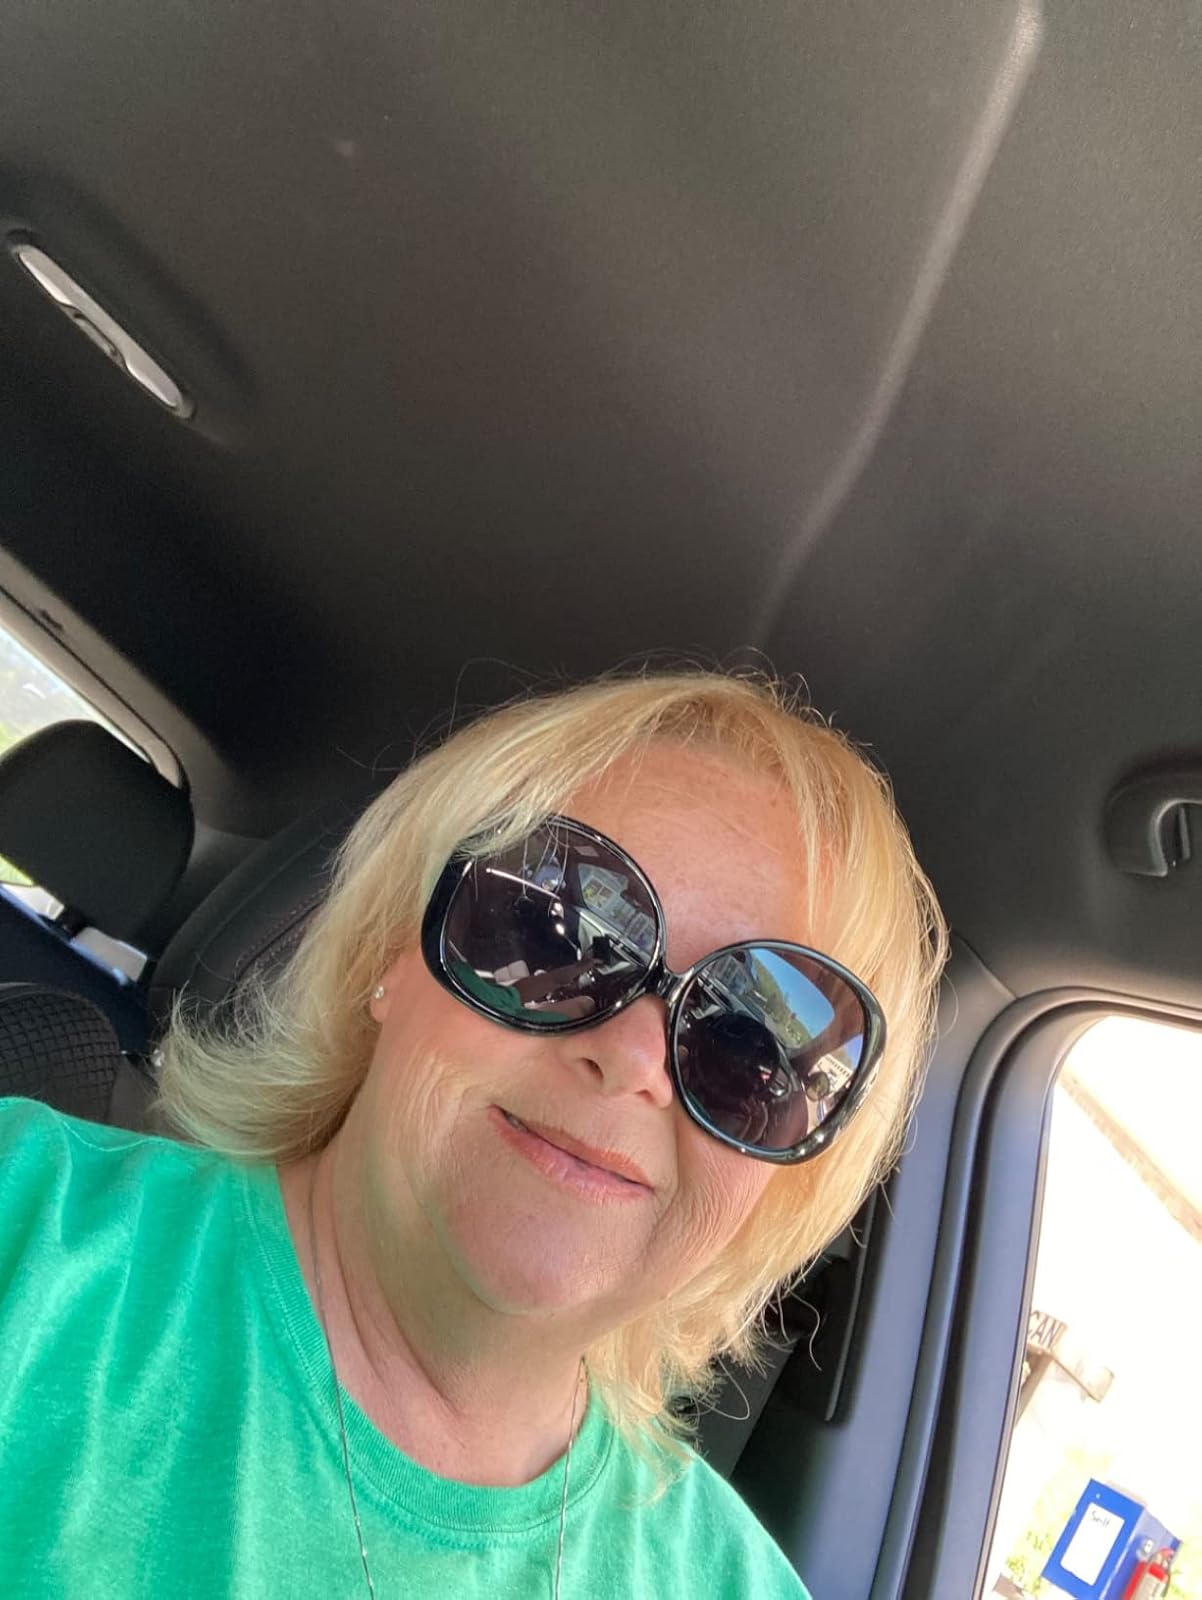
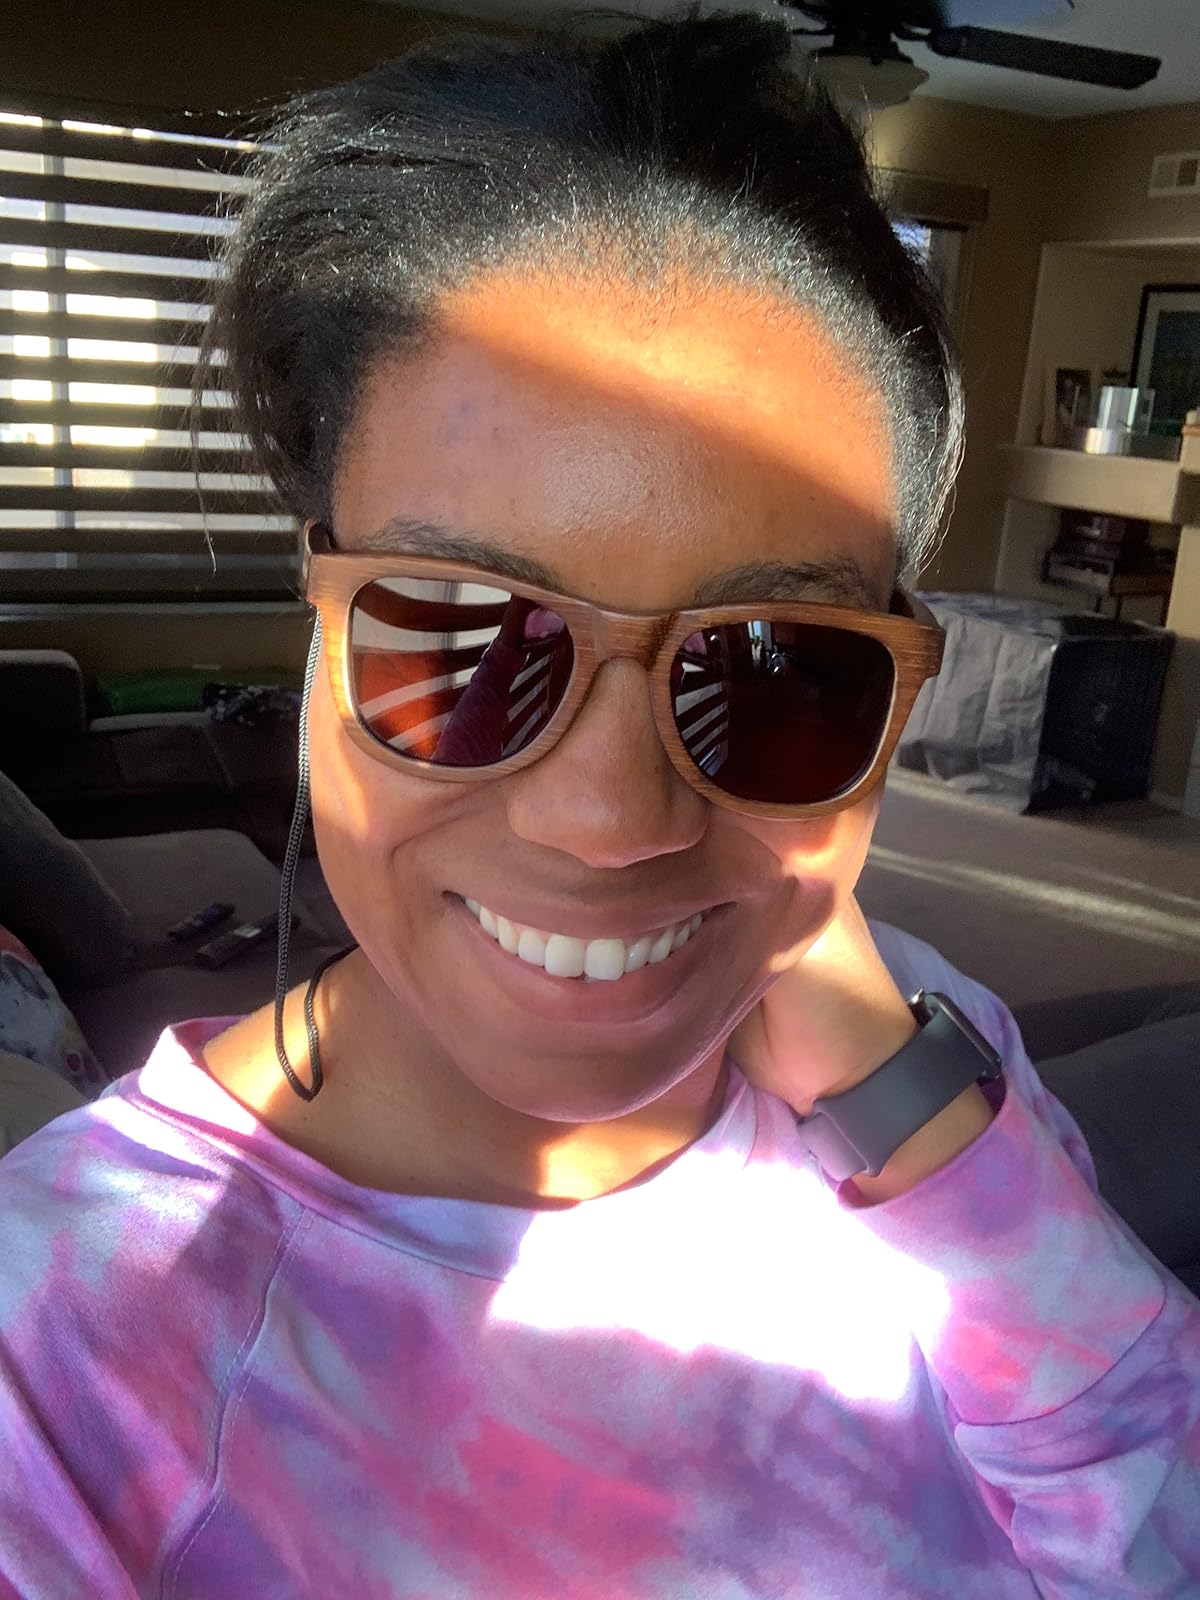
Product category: accessories_sunglasses
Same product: no